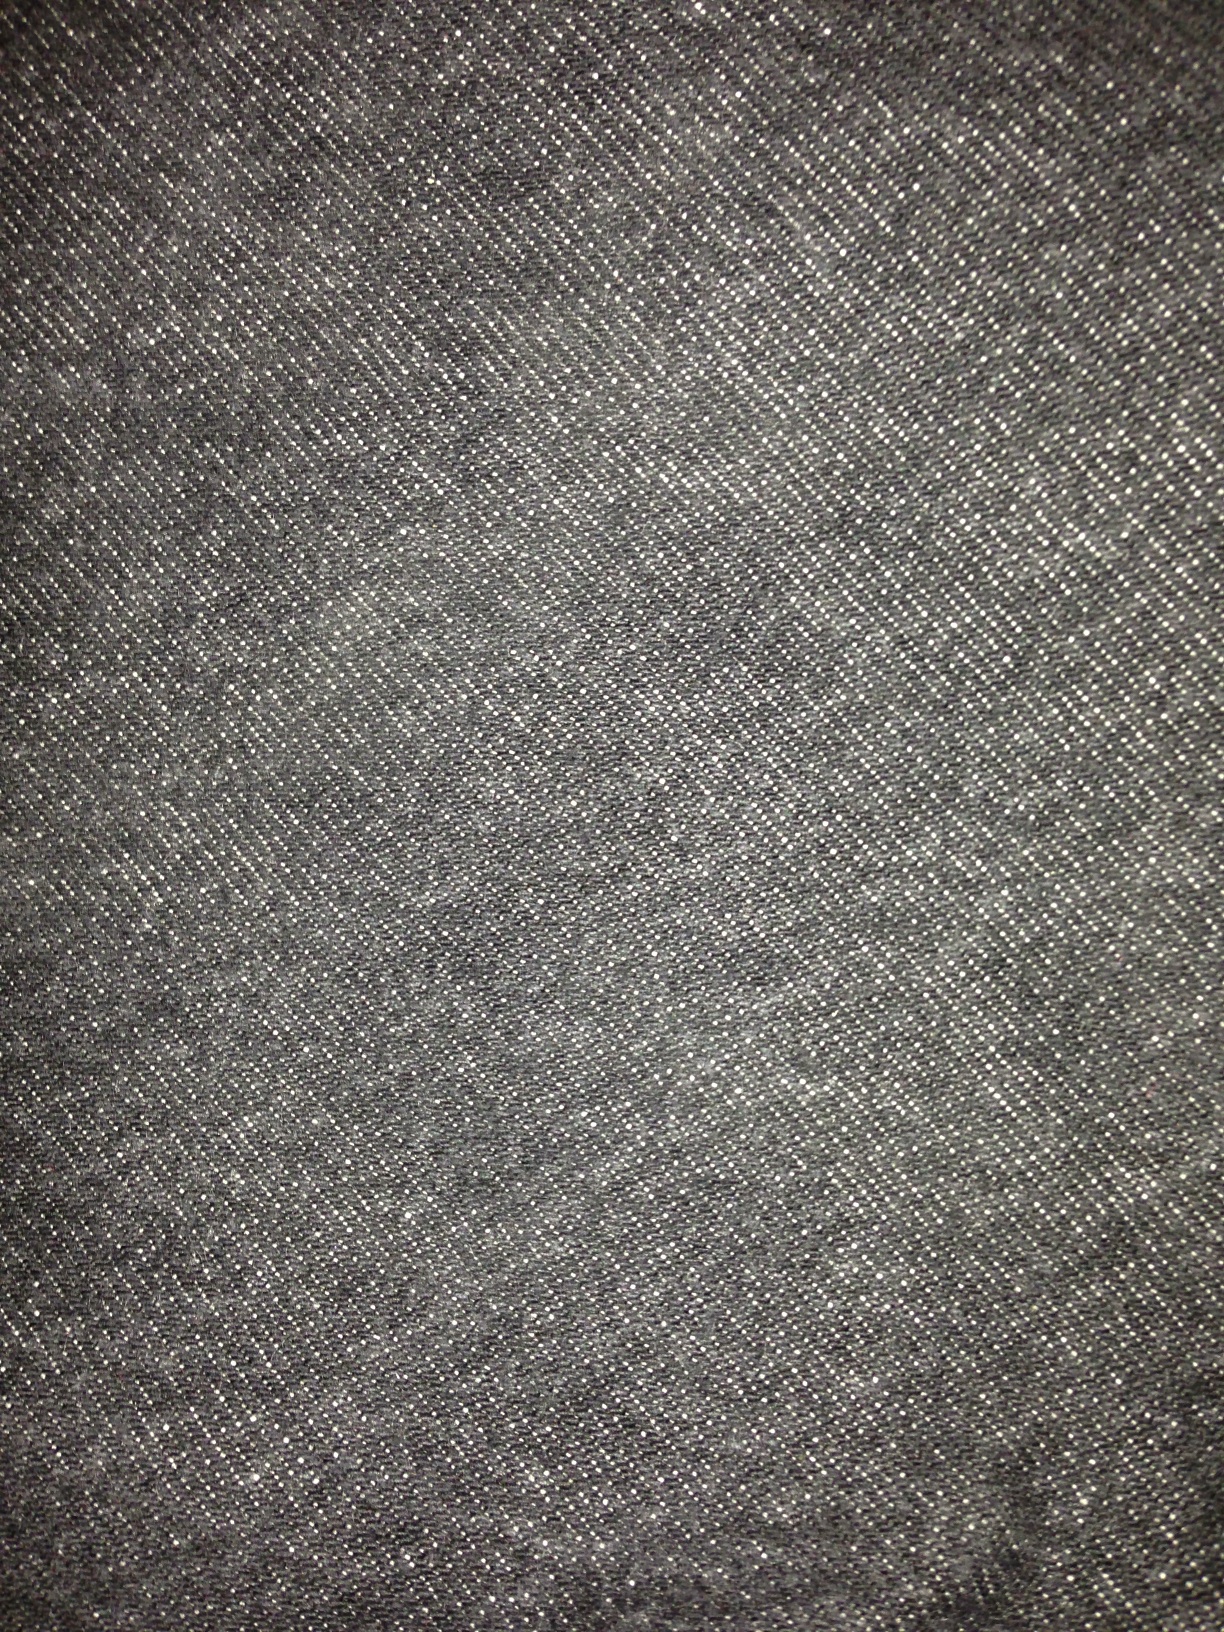Question: What color is this?
Answer: grey